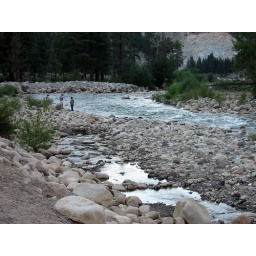
People were fishing here. This river is along highway 395 in California, between Mono Lake and the Nevada border.